Banksia benthamiana

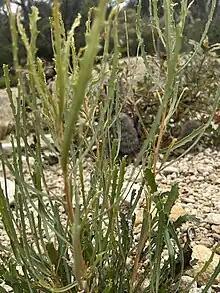
Foliage

Banksia benthamiana is a species of shrub that is endemic to the Southwest of Western Australia. It has hairy, linear leaves, usually with scattered small teeth along the edges, and spikes of orange flowers.